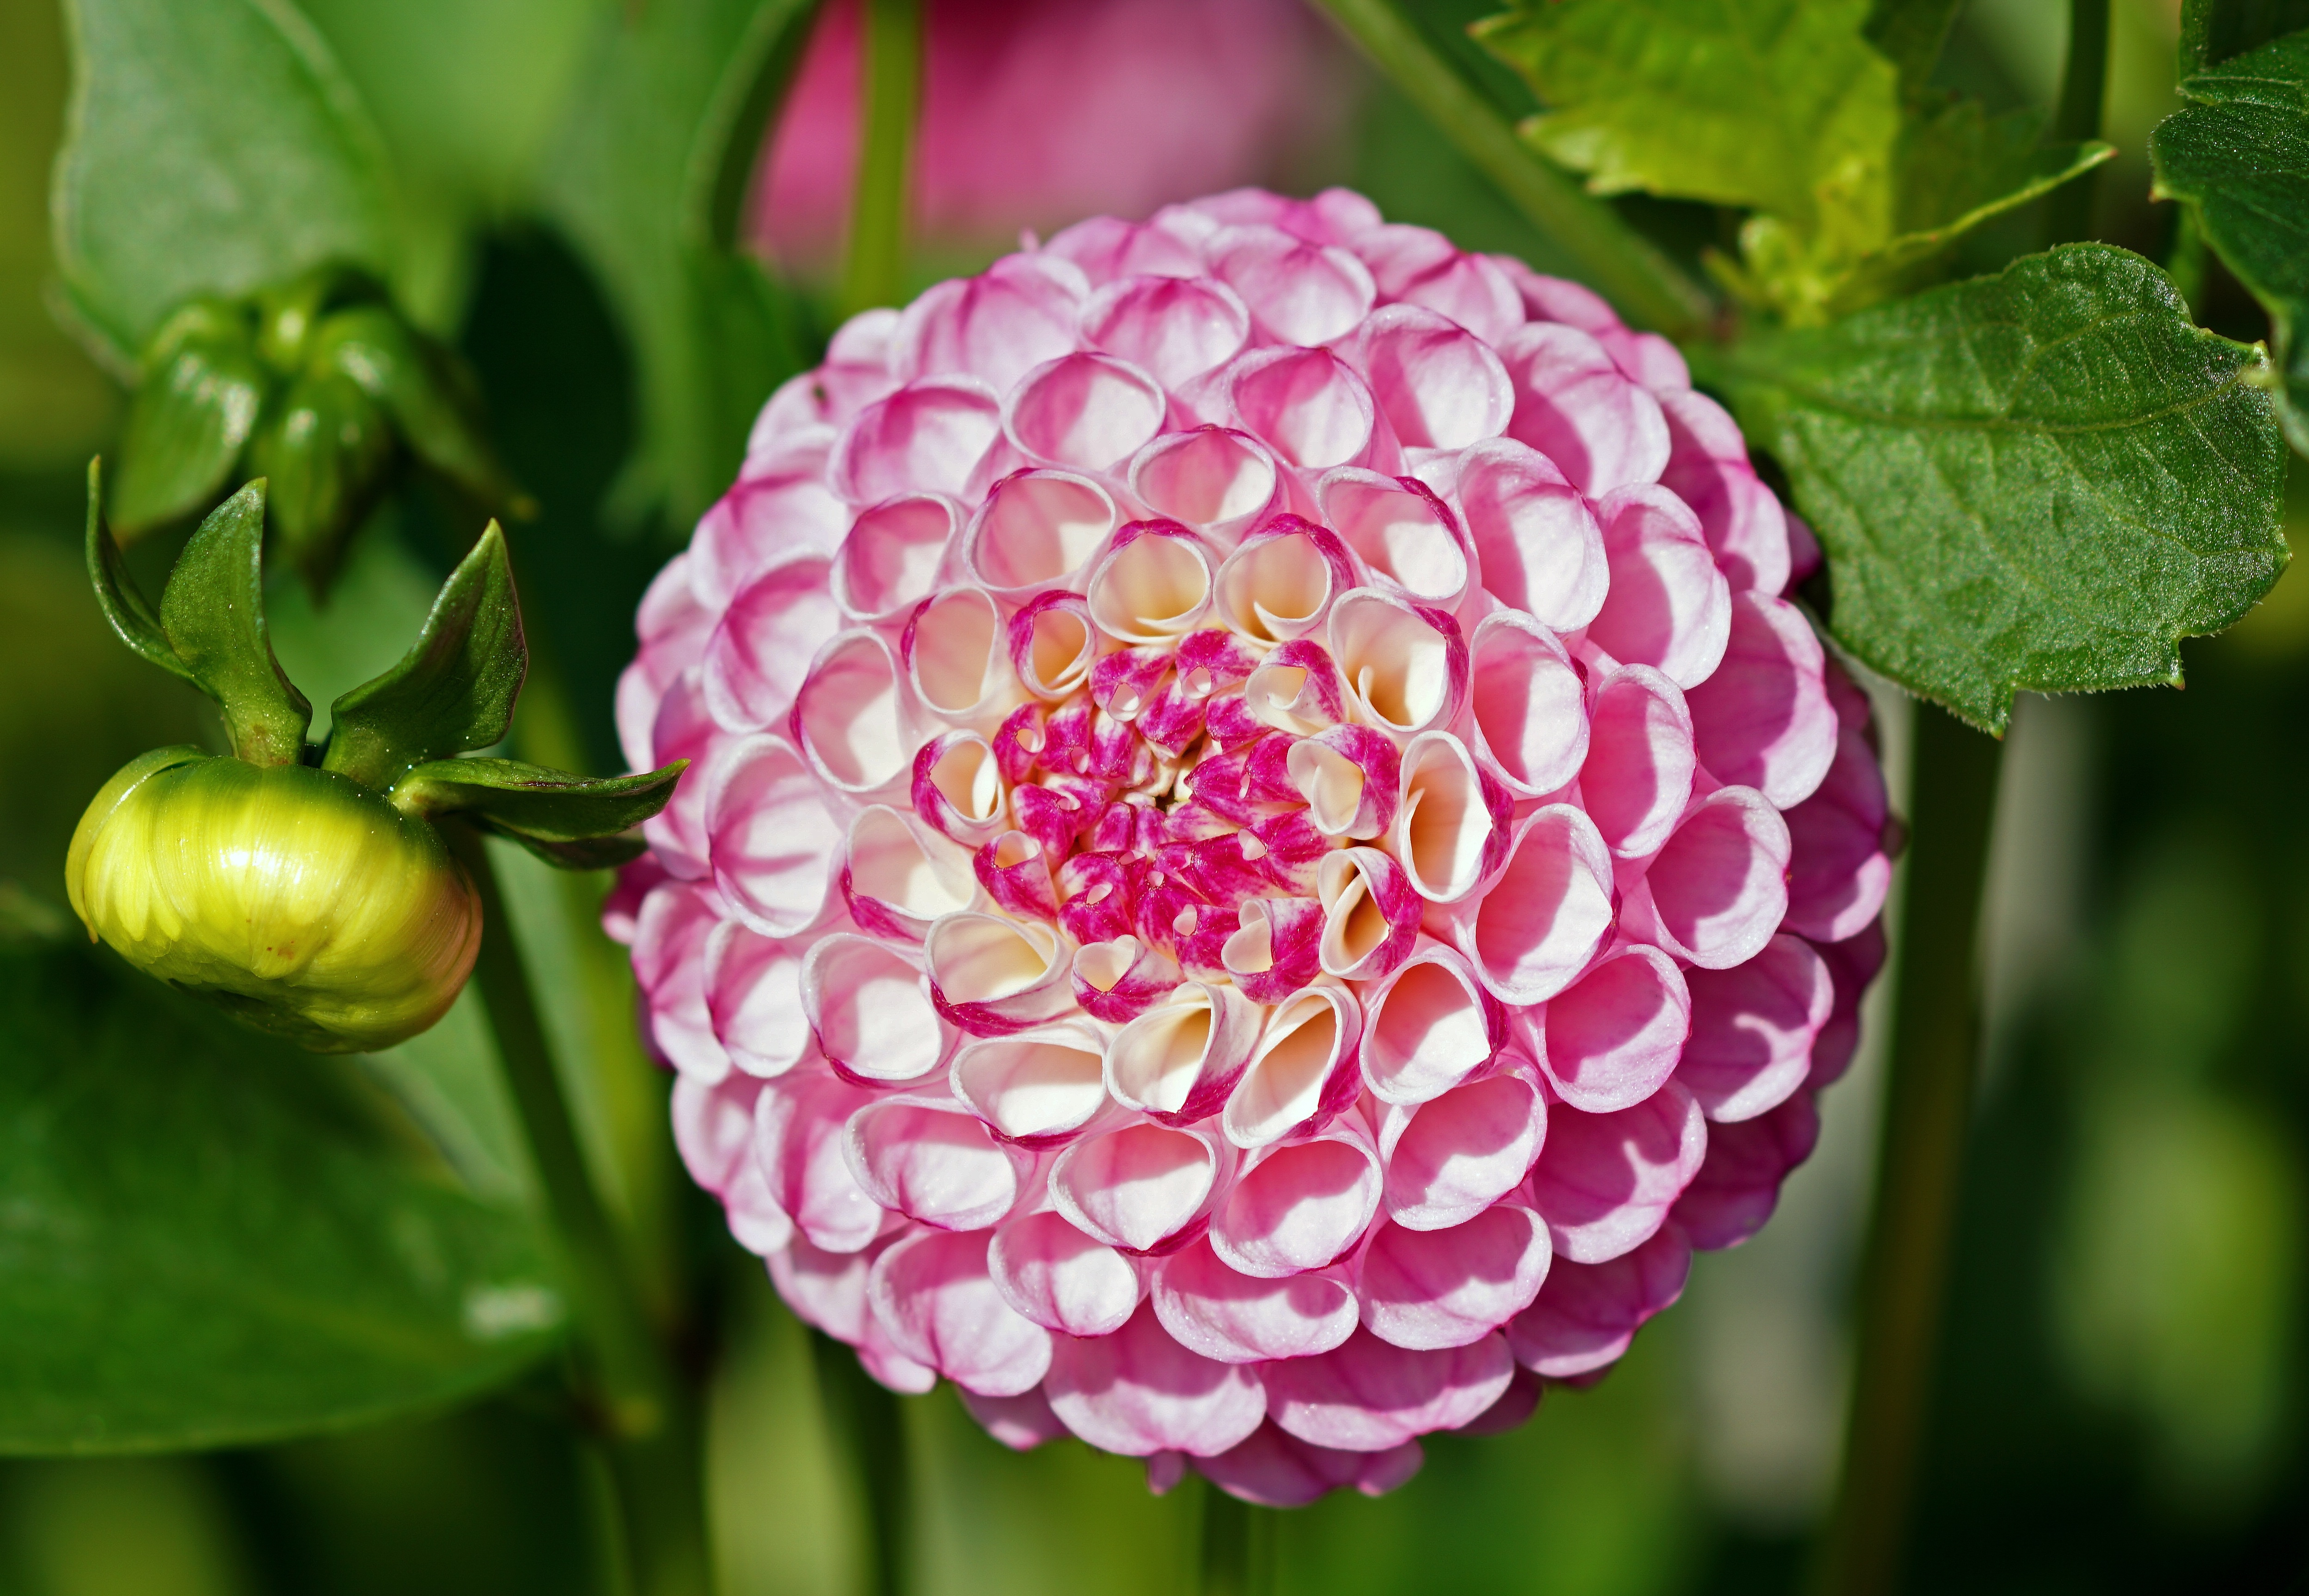
nature, blossom, plant, white, flower, petal, bloom, bush, rose, pattern, green, macro, autumn, botany, garden, pink, close, flora, dahlia, leaves, ball, beautiful, floristry, pink flower, macro photography, flowering plant, daisy family, roly poly, white pink, pink white, land plant